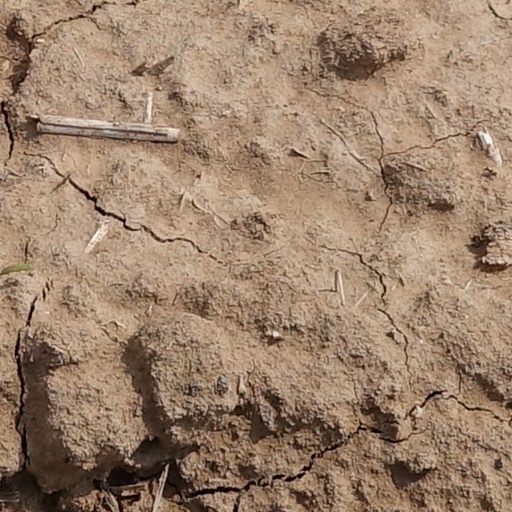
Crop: wheat